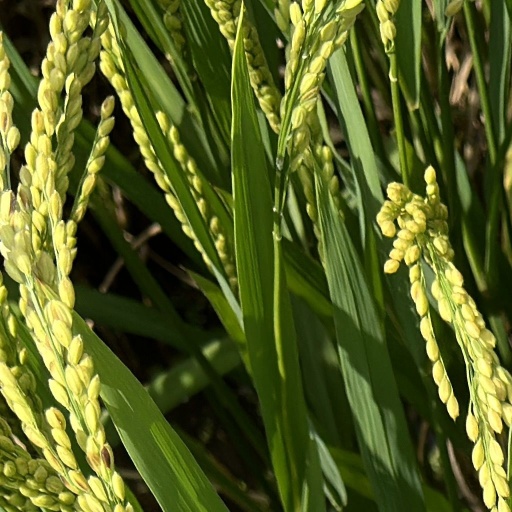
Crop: rice